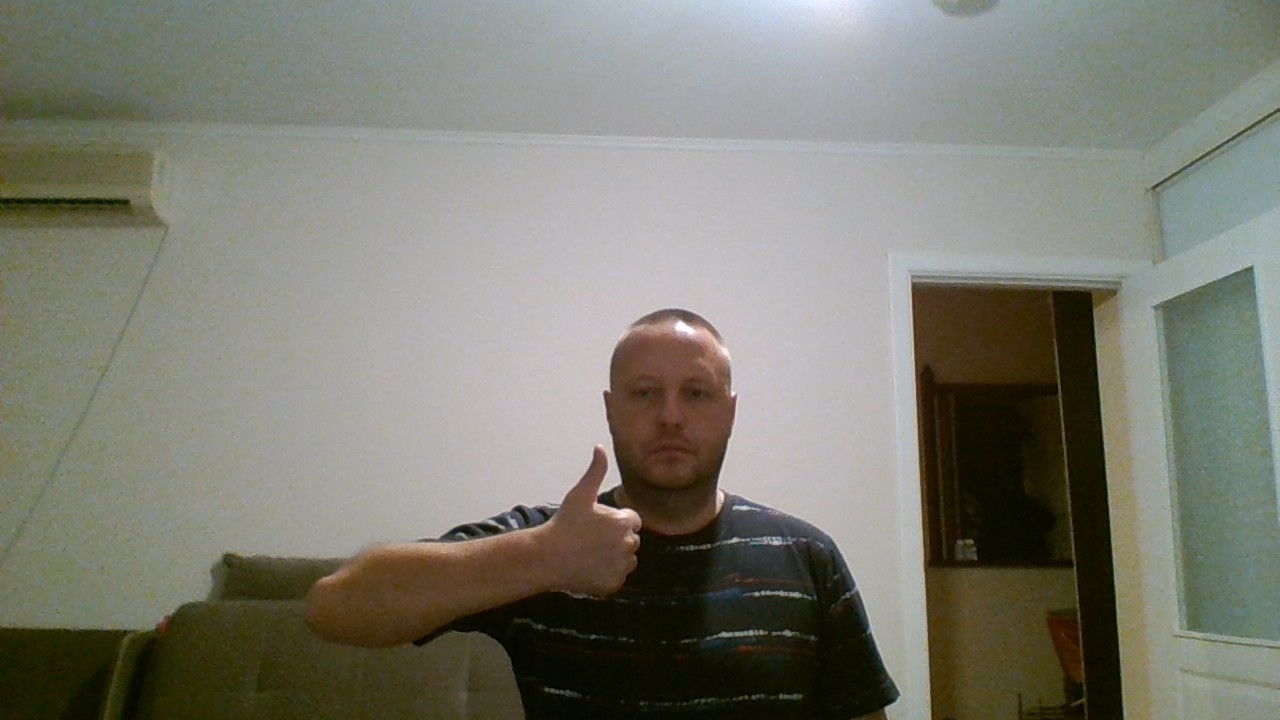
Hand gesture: like